Logan Utah Temple

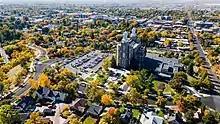
Logan Utah Temple

Since its dedication in 1884, the temple has been overseen by a series of temple presidents, each typically serving for a term of three years. The temple president oversees the administration of temple operations and provides spiritual guidance for both patrons and staff.